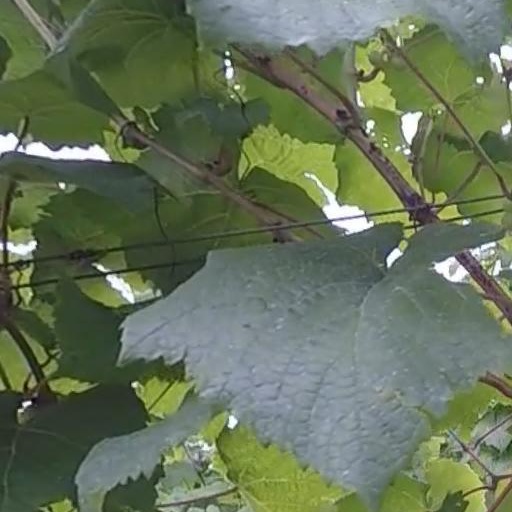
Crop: grape